Guerrillero Heroico

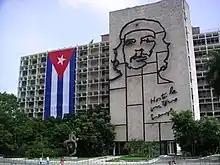
Plaza de la Revolución – in Havana, Cuba

Cuban historian Edmundo Desnoes has stated that "Che's image may be cast aside, bought and sold and deified, but it will form a part of the universal system of the revolutionary struggle, and can recover its original meaning at any moment." That meaning's origin harkens back to when Korda's photograph was first published on 16 April 1961, in the daily Cuban newspaper "Revolución", advertising a noon conference during which the main speaker was "Dr. Ernesto 'Che' Guevara". The conference was disrupted when 1,300 CIA-supported counter-revolutionaries stormed the beaches of Cuba, in what became known as the failed Bay of Pigs invasion. The image was thus republished a second time advertising the newly convened conference on April 28, 1961. Che, who died six years later, could have seen the photograph that would contribute to his iconic status.